San Martín Sacatepéquez

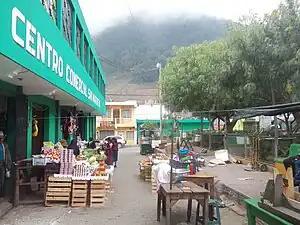
Central San Martín Sacatepéquez

San Martín Sacatepéquez is one of 24 municipalities in the department of Quetzaltenango, Guatemala. San Martín Sacatepéquez has a surface area of . The center of the town is situated at above mean sea level. According to the 2000 government survey, it had 28,926 inhabitants.